Guangzhouwan

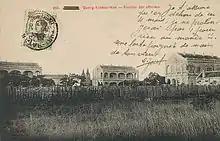
Fort Bayard circa 1910

Kwangchowan was leased to the French for 99 years according to the Treaty of May 29, 1898, ratified by China on January 5, 1900, during the "scramble for concessions". The colony was described as "commercially unimportant but strategically located"; most of France's energies went into their administration of the mainland of French Indochina, and their main concern in China was the protection of Roman Catholic missionaries, rather than the promotion of trade. Kwangchow Wan, while not a constituent part of Indochina, was effectively placed under the authority of the French Resident Superior in Tonkin (itself under the Governor-General of French Indochina, also in Hanoi); the French Resident was represented locally by Administrators. In addition to the territory acquired, France was given the right to connect the bay by rail with the city and harbor situated on the west side of the peninsula; however when they attempted to take possession of the land to build the railway, forces of the provincial government offered armed resistance. As a result, France demanded and obtained exclusive mining rights in the three adjoining prefectures. The return of the leased territory to China was promised after the First World War by the French at the Washington Naval Conference of 1921–1922, but that promise was not fulfilled until 1945, by which time the territory had already ceased to be under French rule.